Mark Andrews (politician)

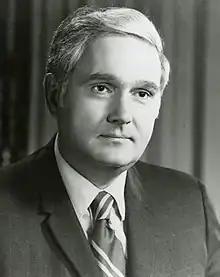
Official portrait,

Mark Andrews II (May 19, 1926 – October 3, 2020) was an American politician from the state of North Dakota. He was a member of the Republican Party who served in both chambers of the United States Congress, the United States House of Representatives from 1963 to 1981 and the United States Senate from 1981 to 1987.